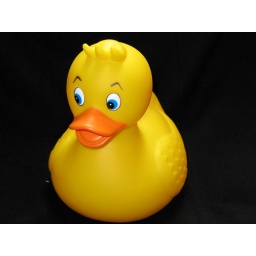
he's not wearing the blue rain hat he came with in this shot